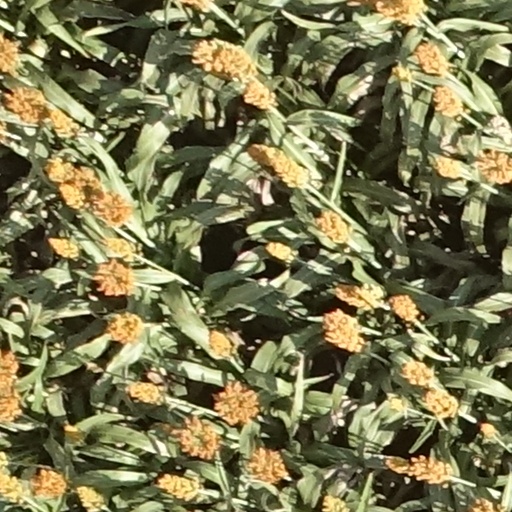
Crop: sorghum